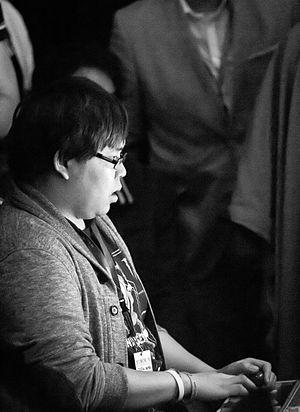
Justin Wong, né le 18 novembre 1985, est un joueur professionnel de jeu vidéo américain d'origine coréenne, spécialisé dans les jeux de combat en 2D sur borne d'arcade, en particulier ceux publiés par Capcom.